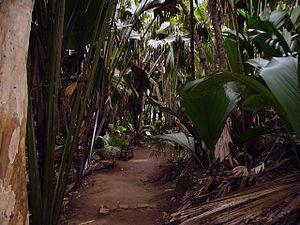
Praslin, la seconde plus grande île de l'archipel des Seychelles, est située à 44 km au nord-est de Mahé dans le groupe des Iles intérieures. Administrativement, elle est divisée en deux districts : Baie Sainte-Anne et Grand' Anse selon une diagonale qui sépare l'île en deux du NW au SE et dont les principaux bourgs sont Baie Sainte-Anne, Anse Volbert et Grand' Anse. Elle compte une population de plus de 6 500 habitants.